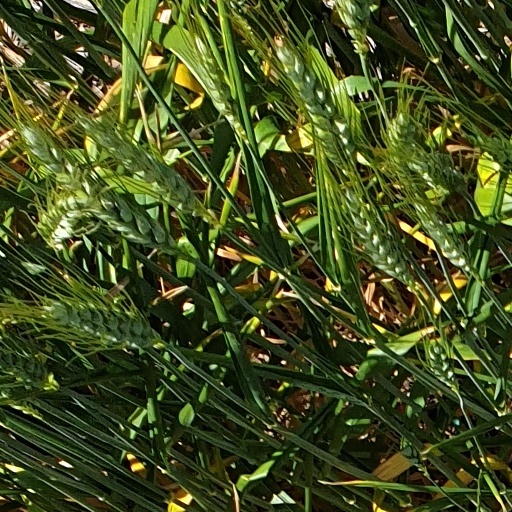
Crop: wheat